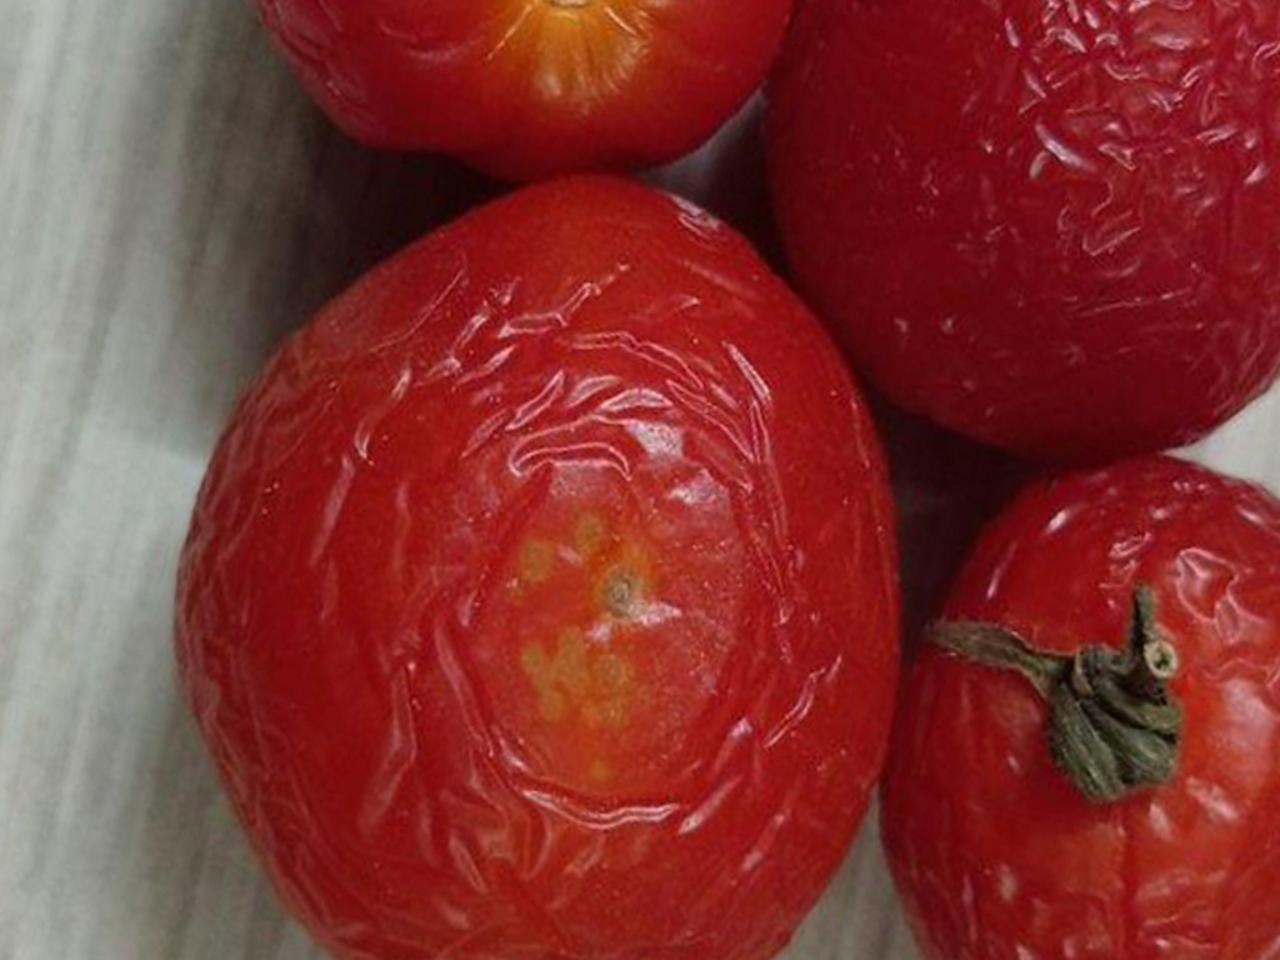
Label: Rotten